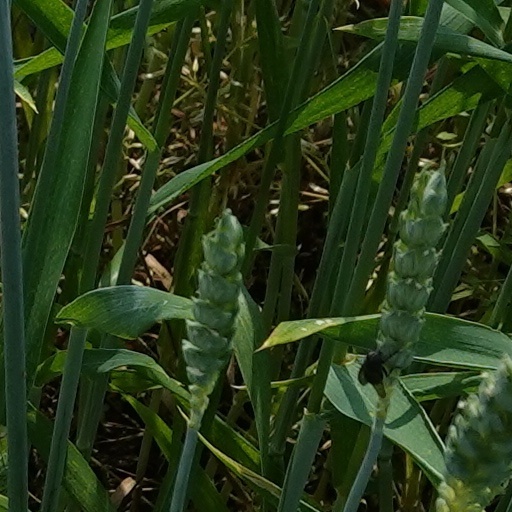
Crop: wheat